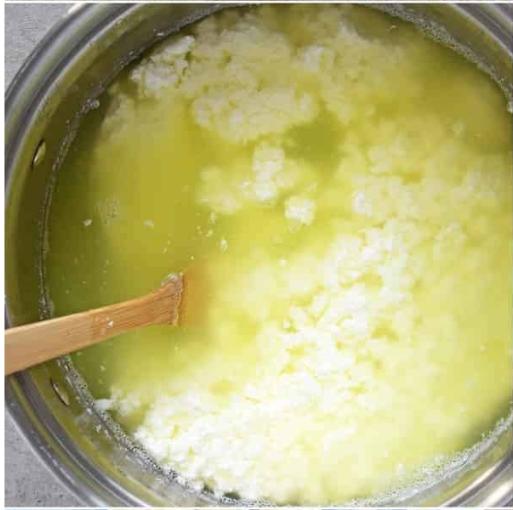
Sufuria yenye mchanganyiko wa maji ya njano na mabonge meupe ambayo ni mgando wa maziwa na maji ya maziwa yaliotenganishwa. Mchanganyiko huu hutokea wakati wa utengenezaji wa jibini au bidhaa nyingine za maziwa baada ya maziwa kugandishwa kwa kutumia joto.